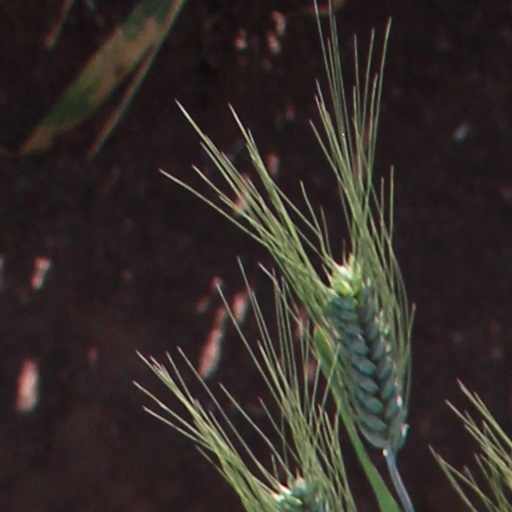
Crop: wheat